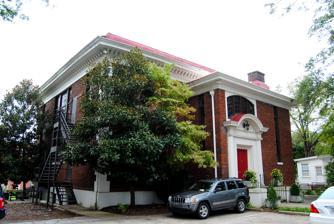
Building: YWCA Building Complex (Athens, Georgia)
Country: United States of America
Year built: 1913
Women's building complex in Georgia United States historic place Young Women's Christian Association Complex U.S. National Register of Historic Places The 1913 Athletic Building Location 345 & 347 West Hancock Avenue, Athens , Georgia 30601 Coordinates 33°57′31″N 83°22′51″W / 33.95861°N 83.38083°W / 33.95861; -83.38083 Built 1850, 1913, c. 1930 Architect Fred J. Orr Architectural style Greek Revival , Eclectic NRHP reference No. 87000696 Added to NRHP May 12, 1987 The YWCA Building Complex is a set of three historic Young Women's Christian Association buildings in Athens, Georgia . They were added to the National Register of Historic Places in 1987 as a single listing, not a historic district. History The Athens YWCA was founded in 1906 to provide housing for young women, offer vocational classes, and advocate for their welfare. They purchased the Stephens Thomas House in 1906 and the other two buildings were purpose-built for their needs. The local group disaffiliated from the YWCA USA in 1968 over desegregation and was renamed at that time to the "Young Women's Christian Organization". The YWCO quit using the site in 1980 but continues to offer family gym and pool memberships at their new location. Architecture The 1850 Stevens Thomas House Stevens Thomas House Built in 1850, the Greek Revival house has a monumental front portico . It was purchased in 1906 and listed in the 1936 Historic American Buildings Survey . Athletic Building Purpose built as a gymnasium, the two-story brick building containing a pool and used for events. It has an eclectic architectural style designed by prominent Athens architect Fred J. Orr (1874–1935). Servant's House The wood-frame building was built circa 1930 but is no longer in the location. See also Ross Crane House : separately NRHP-listed on the same block List of YWCA buildings National Register of Historic Places listings in Clarke County, Georgia References